Sleep Dealer

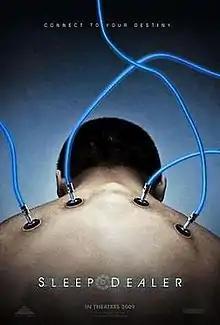
Promotional film poster

Sleep Dealer is a 2008 futuristic science fiction film directed by Alex Rivera.